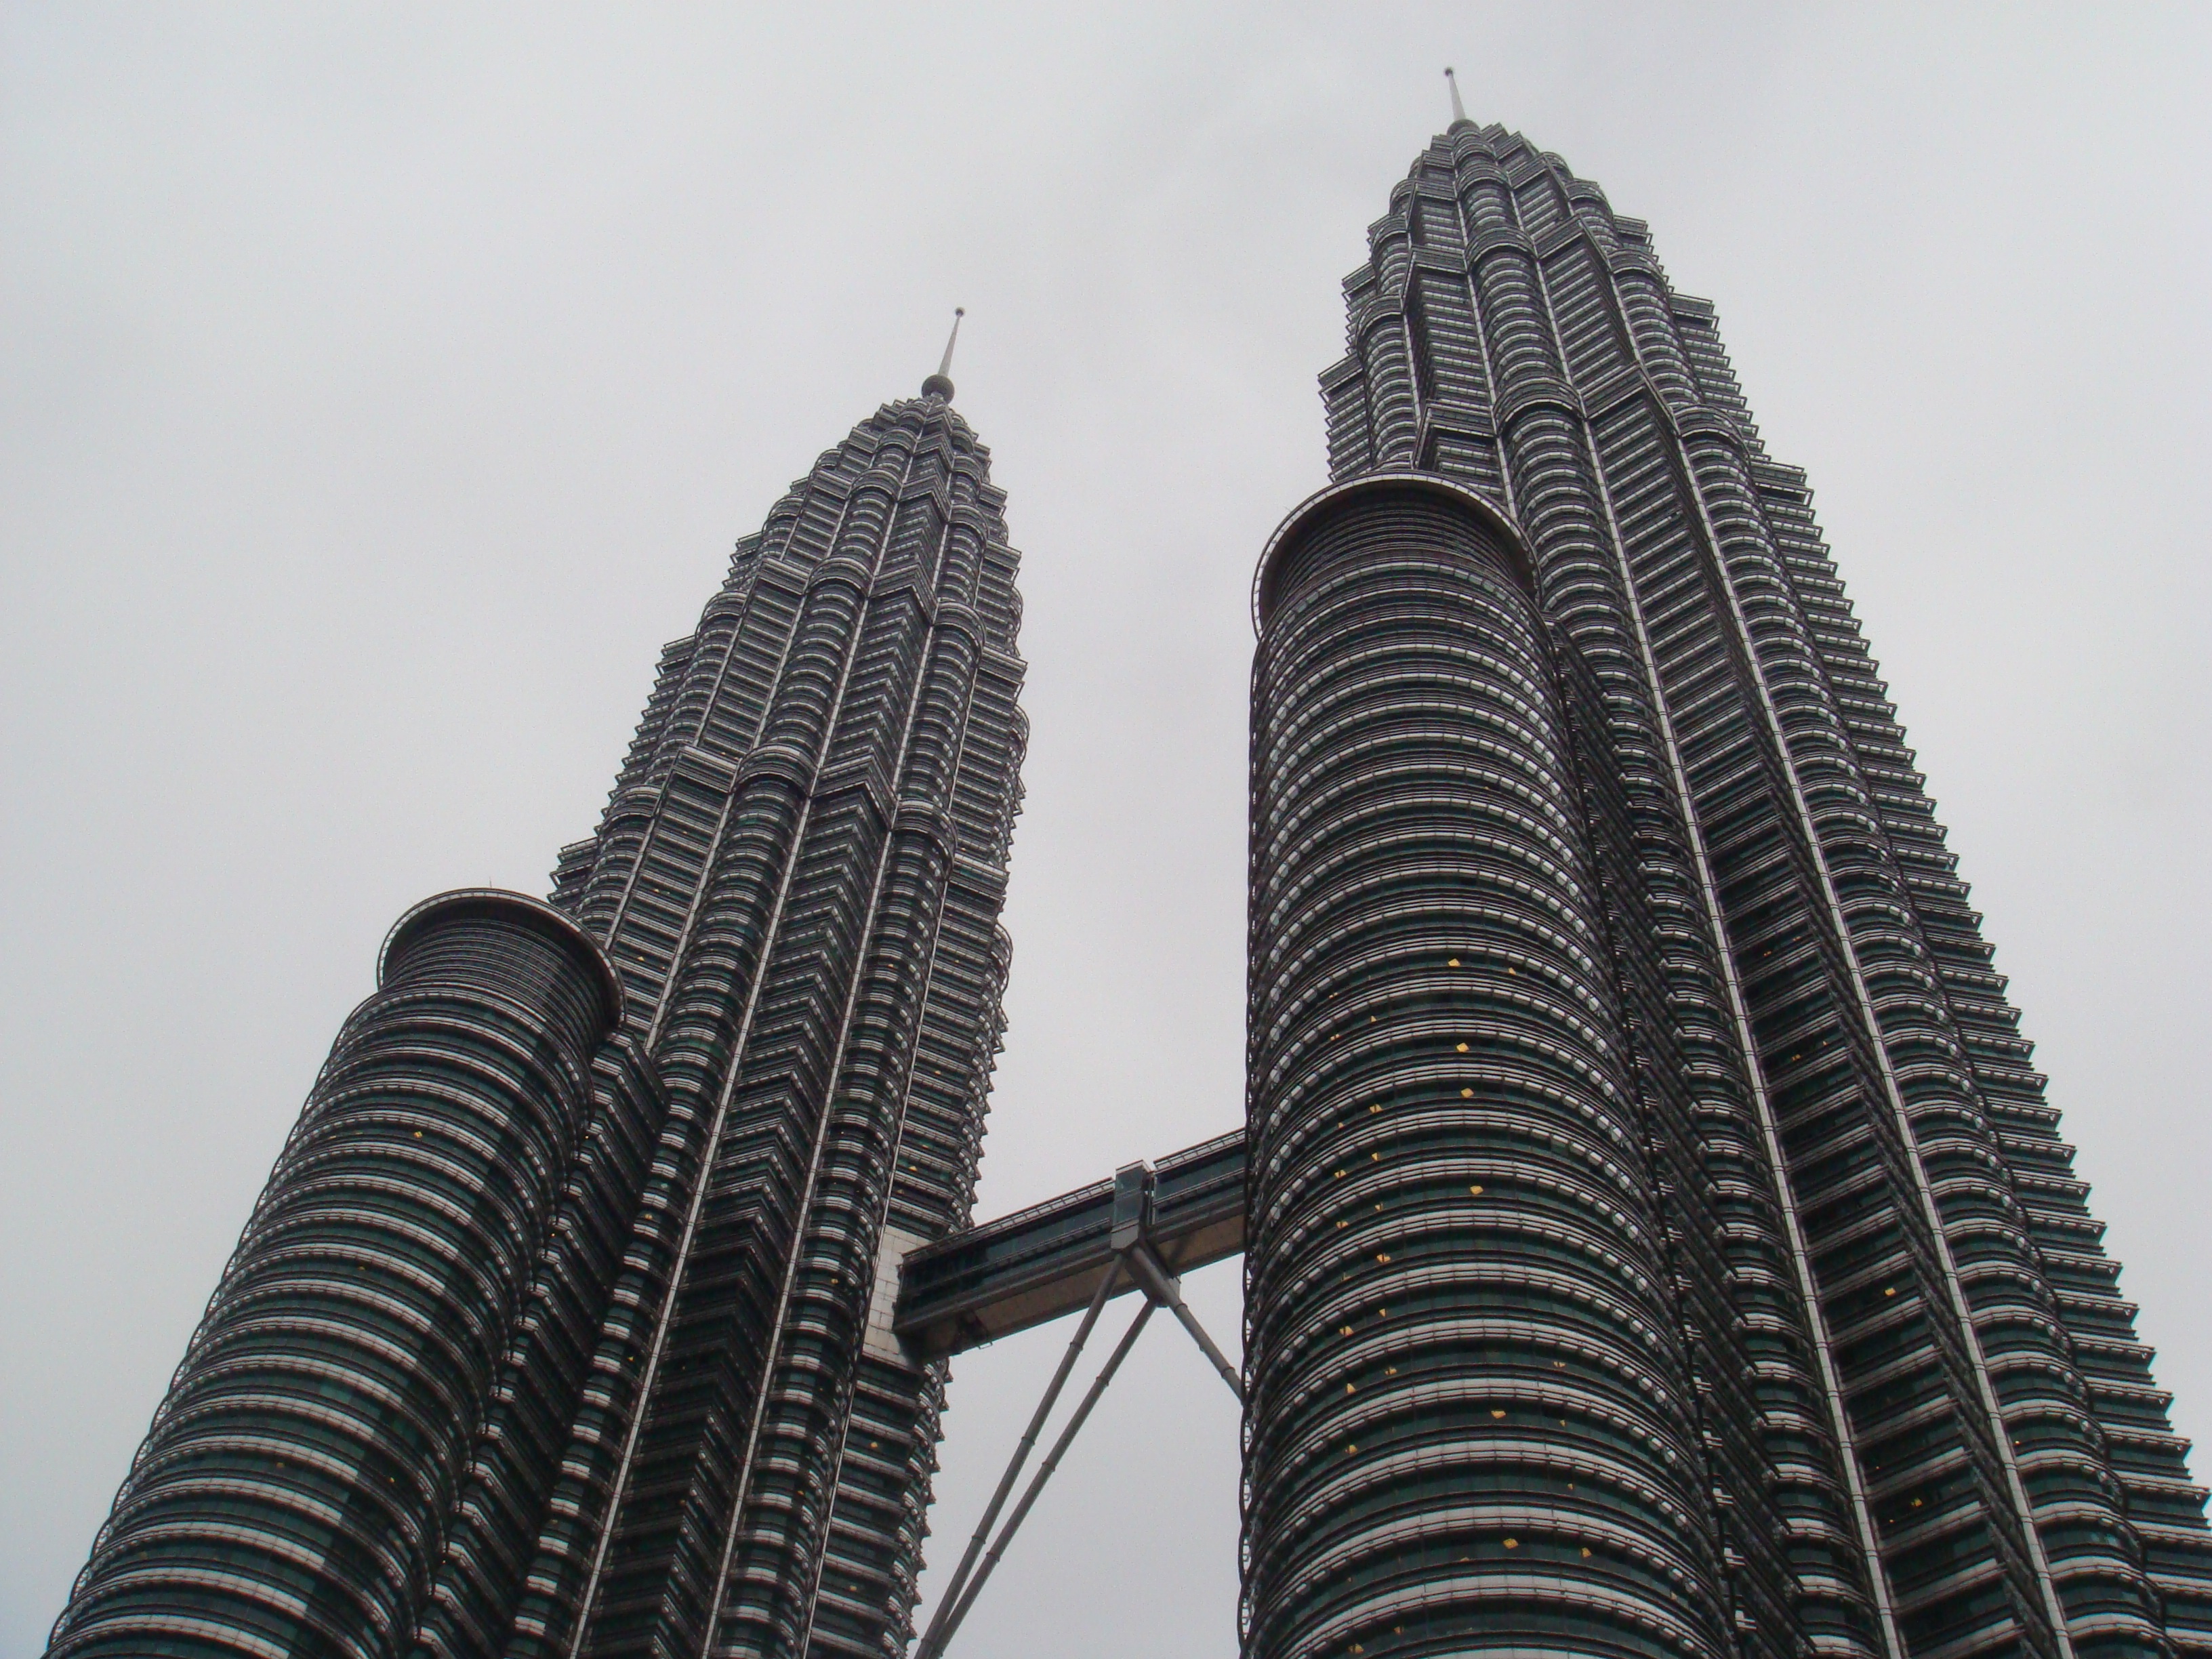
architecture, building, city, skyscraper, cityscape, line, tower, office, asia, landmark, facade, tower block, kuala lumpur, spire, steeple, symmetry, malaysia, shape, metropolis, twin towers, klcc, petronas tower